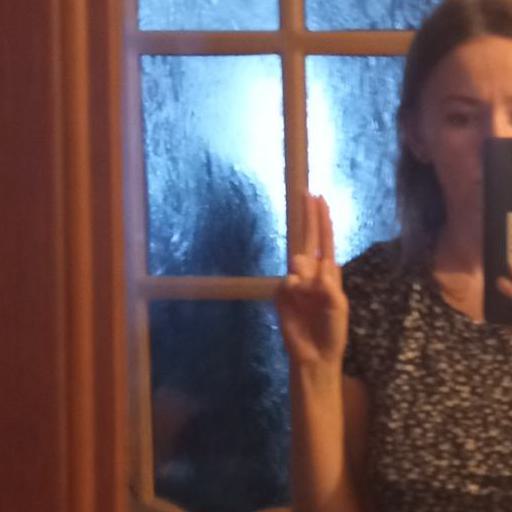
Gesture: two_up